Loretta Sanchez

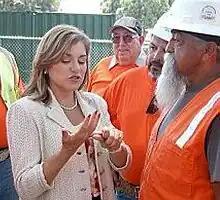
Loretta Sanchez meeting with union leaders

Sanchez was the second-ranking Democrat on the Homeland Security Committee and a senior member of the Armed Services Committee, and the most senior woman on that committee. Loretta has fought to reform both the law and culture of the U.S. military relating to investigation of sexual crimes, prosecution of sex offenders and care of sexual assault victims. Her leadership contributed to a decision to examine the problem of sexual assault at the military service academies, which revealed that the problem was much more prevalent than previously thought. As a result, she led the fight to change sexual assault provisions of the Uniform Code of Military Justice. In early 2011, Sanchez introduced a bill requiring the United States Department of Homeland Security to issue rules governing searches and seizures of the laptops, cellphones, and other electronic devices of American citizens returning to the U.S. from abroad.